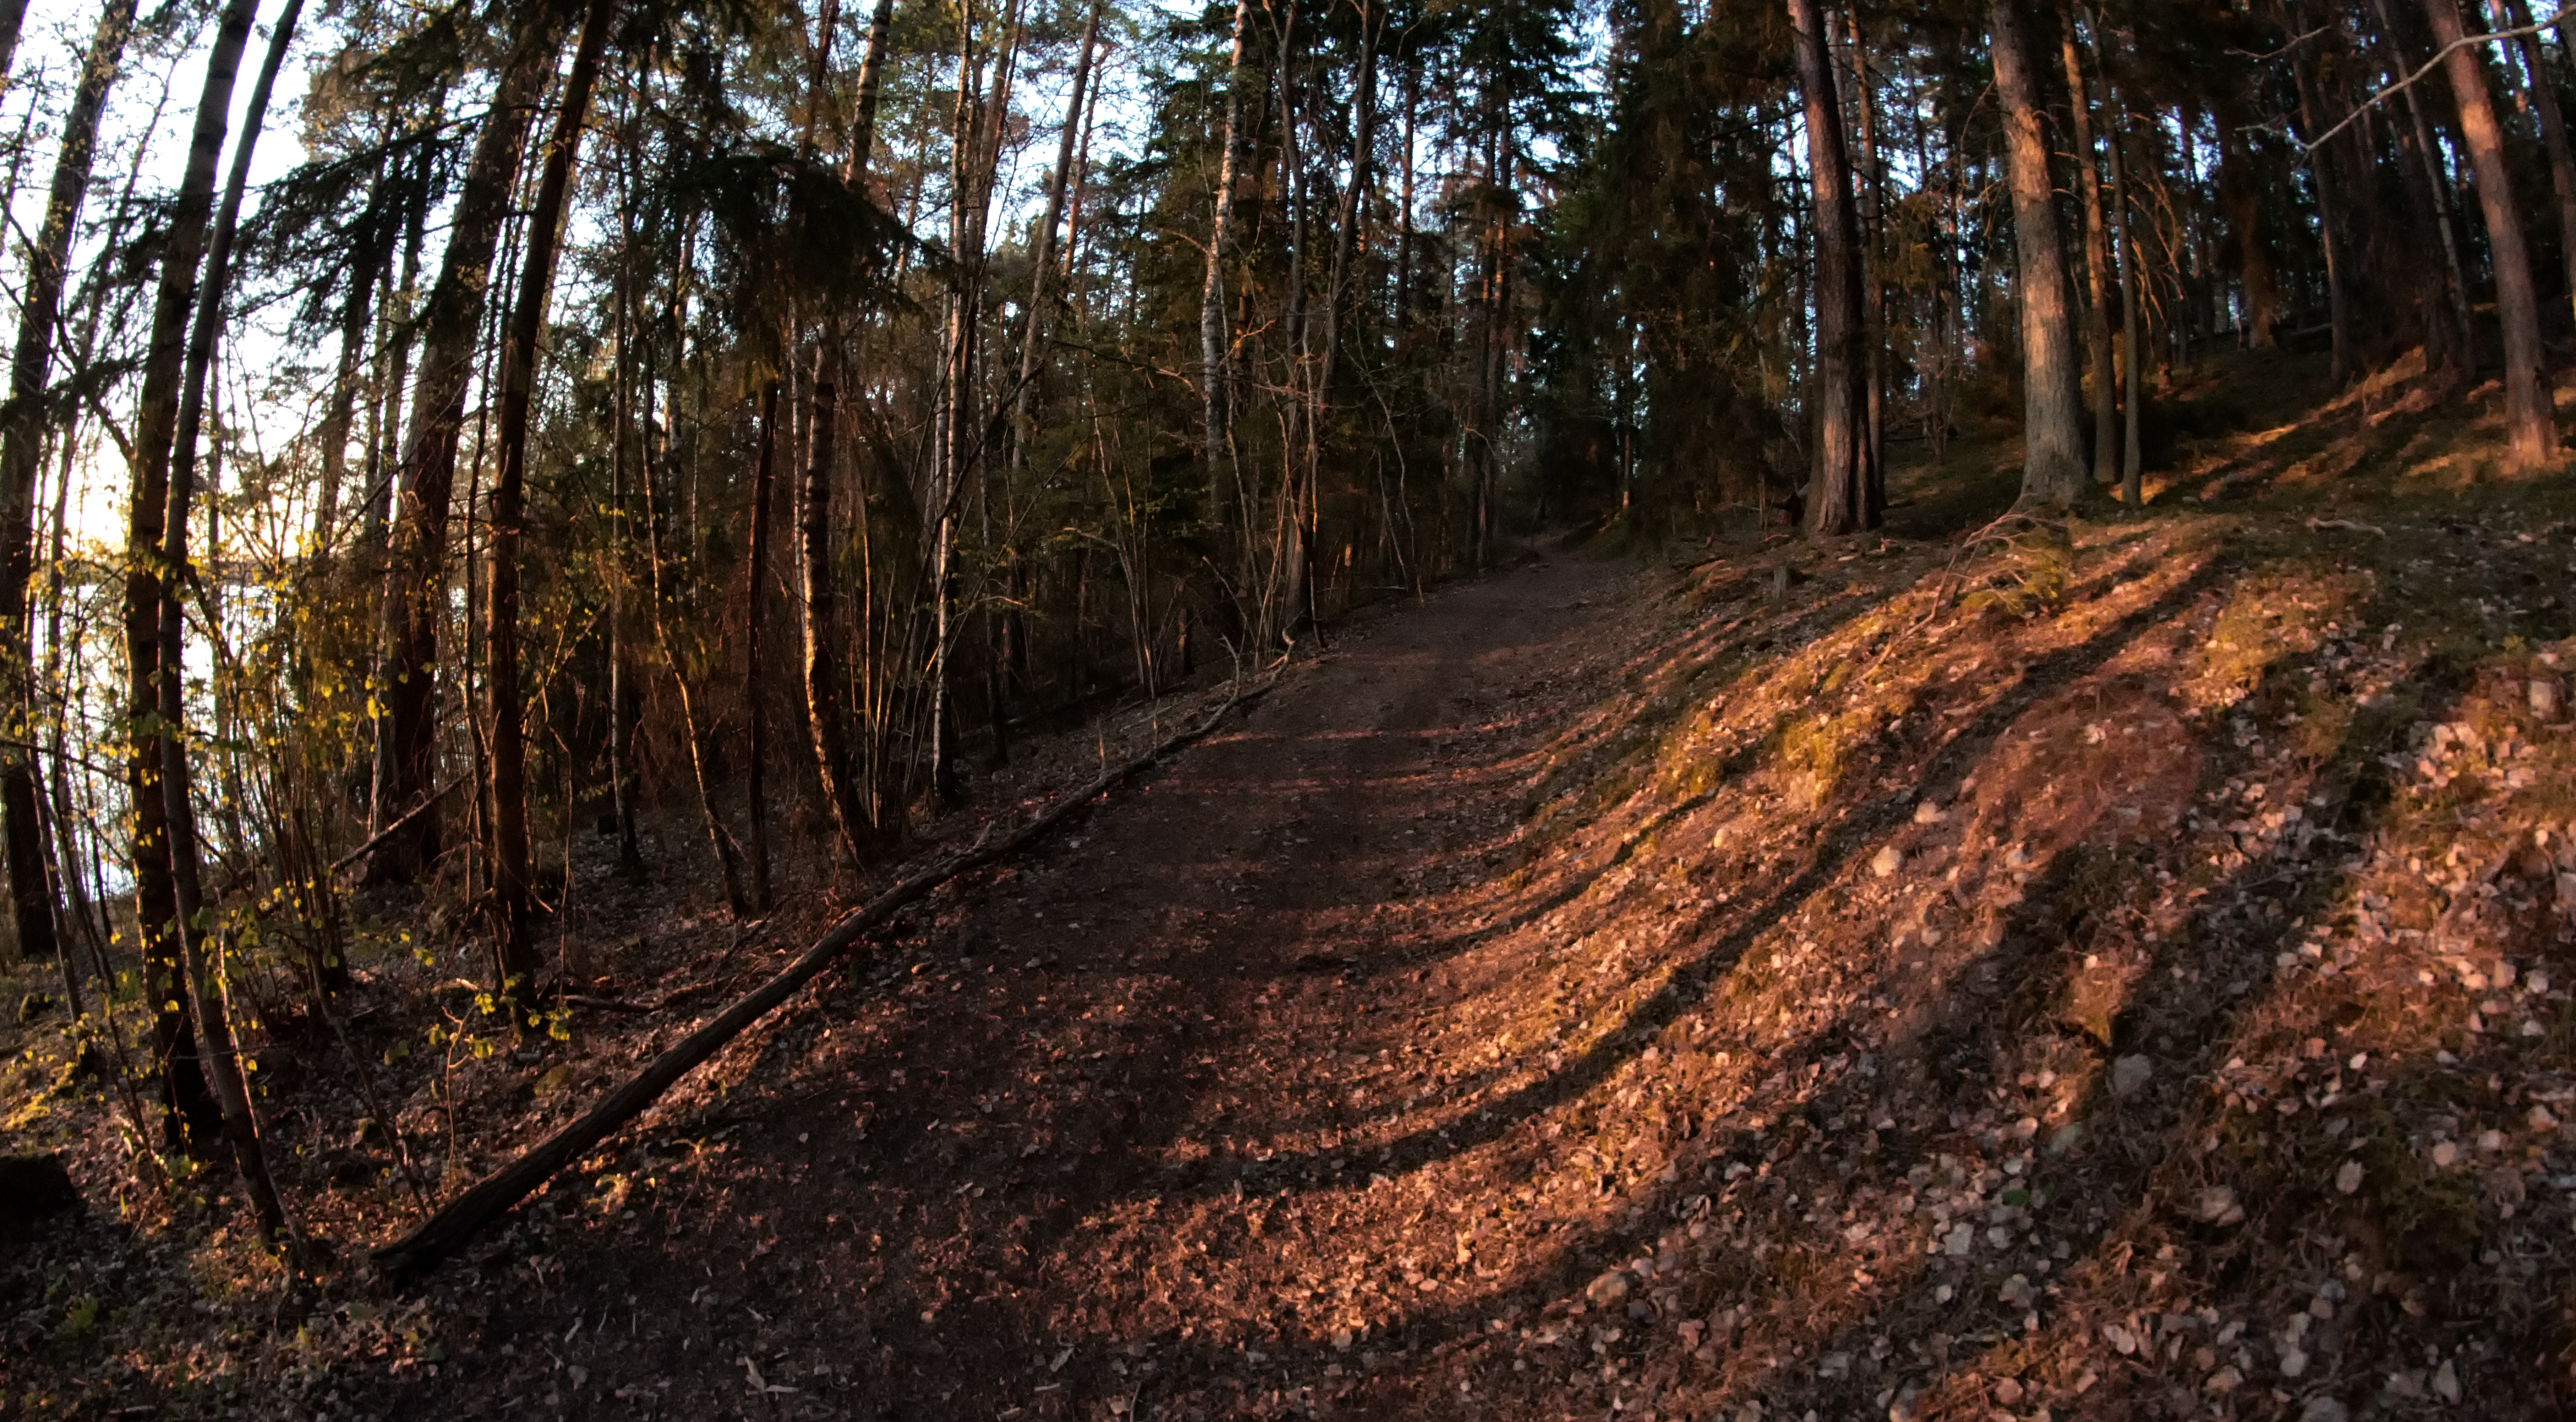
tree, nature, forest, wilderness, plant, trail, sunlight, leaf, autumn, soil, woodland, habitat, ecosystem, natural environment, woody plant